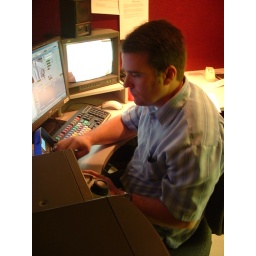
Chris Weaver, in sixteen level mult-effect box flying non linear orgiastic splendor.